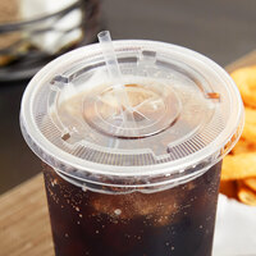
Label: plastic